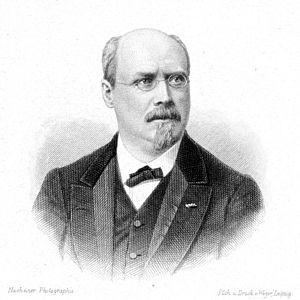
Joseph Joachim Raff est un compositeur germano-suisse, né le 27 mai 1822 à Lachen en Suisse et décédé le 24 juin 1882 à Francfort-sur-le-Main, en province de Hesse-Nassau.
Franz Liszt est un compositeur, transcripteur et pianiste virtuose hongrois né le 22 octobre 1811 à Doborján, en Hongrie et mort le 31 juillet 1886 à Bayreuth, en Bavière.
Le Conservatoire Hoch est une académie de musique à Francfort-sur-le-Main fondée le 22 septembre 1878, grâce à la générosité d'un marchand de Francfort, Joseph Hoch. Il avait légué par testament, un million de marks-or pour la création d'un centre musical et artistique destiné à l'instruction gratuite de tous les âges dans toutes les branches de la musique.